British hydrogen bomb programme

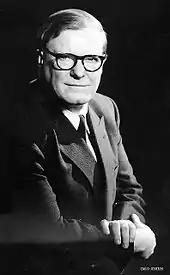
Head and shoulders of man in suit and tie

With the end of the war the Special Relationship between Britain and the United States became, in the words of Margaret Gowing, "very much less special". The British government had trusted that America would share nuclear technology, which it considered a joint discovery. On 8 August 1945 the Prime Minister, Clement Attlee, sent a message to President Harry Truman in which he referred to both of them as "heads of the Governments which have control of this great force".